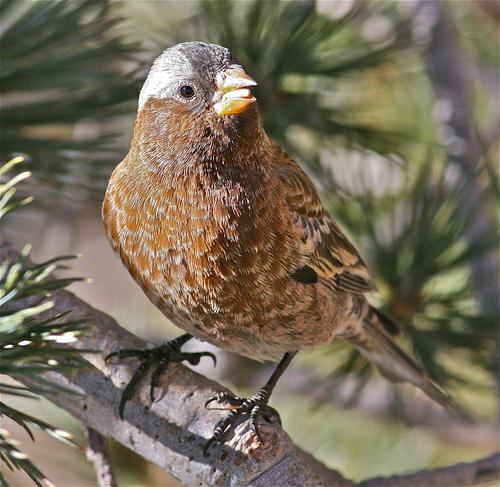
A photo of a gray crowned rosy finch